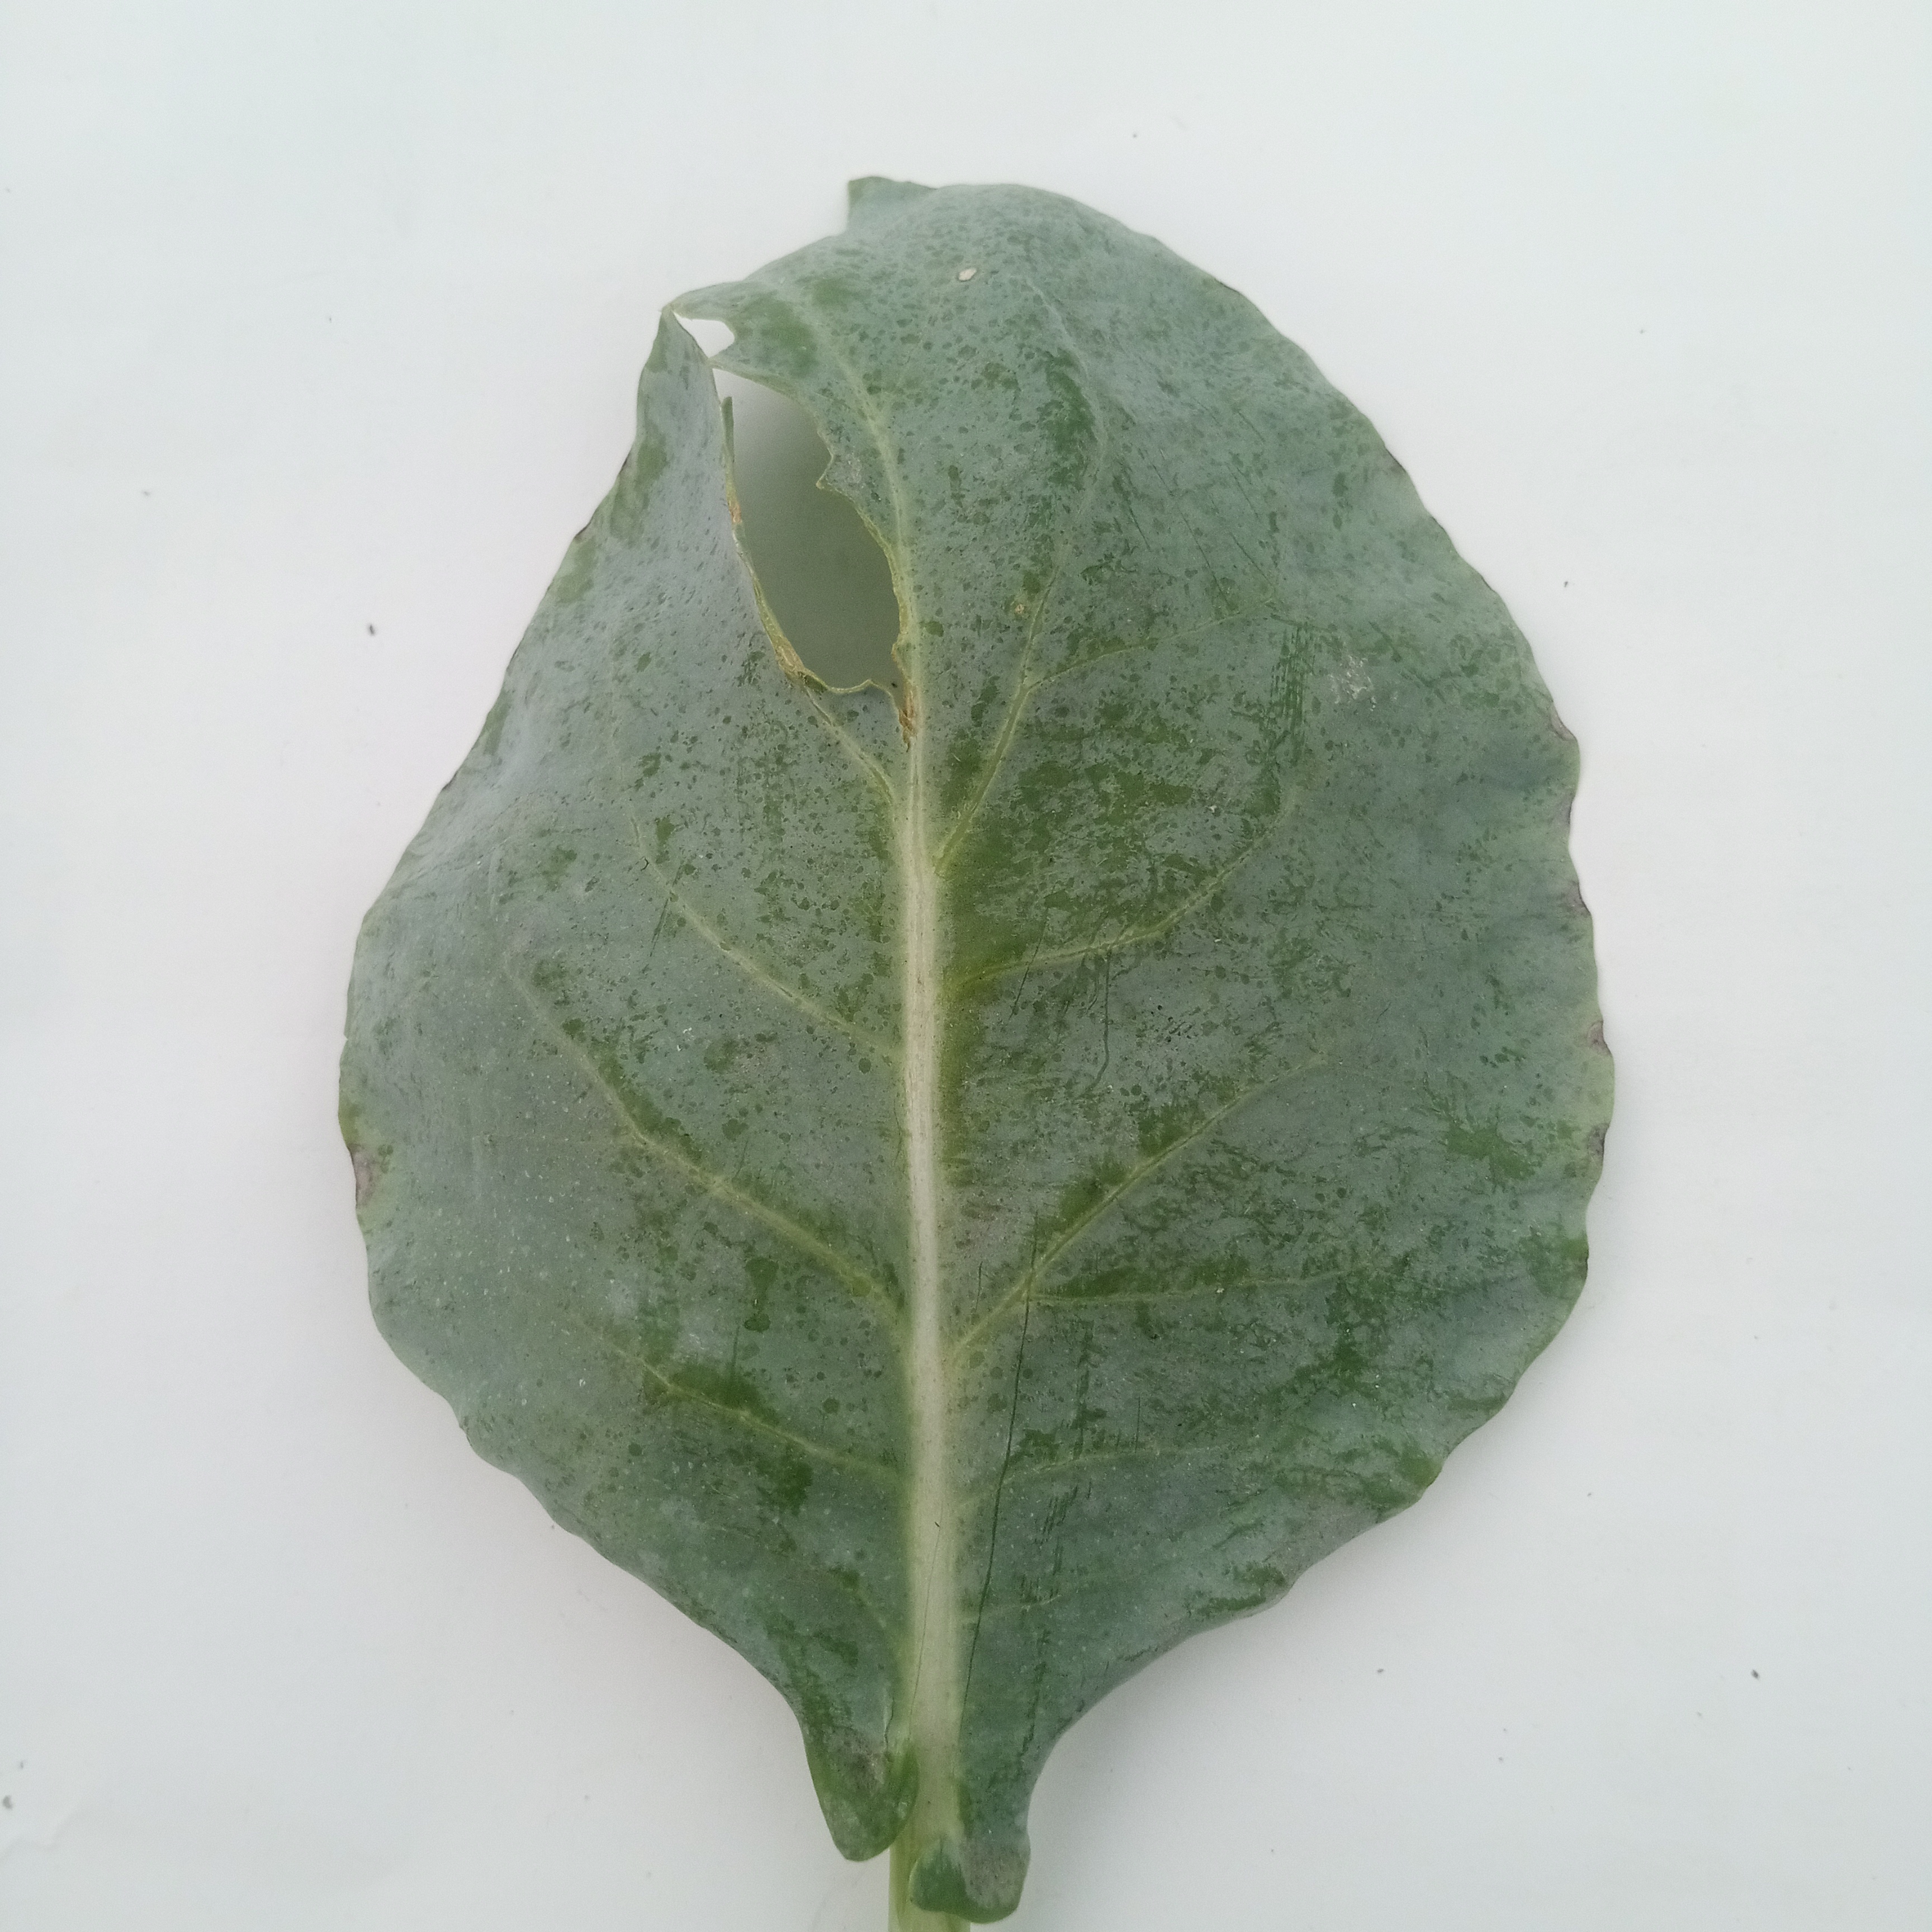
Label: Insect Hole